Chester Orr

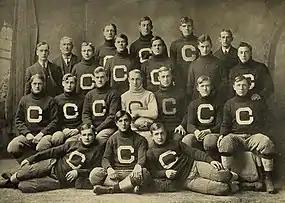
Orr sitting in the middle with the white variety sweater, holding the football marking the 1904 Case football team as league and state champions.

Orr played on and captained several Case Tech football teams, who were considered the best college football teams in the state of Ohio. He played quarterback, punter, kicker, punt returner, and kick returner on teams who defeated the Ohio State Buckeyes twice, and who won the Ohio Athletic Conference in its first three seasons of existence –1902, 1903, and 1904. Case Tech went undefeated against rival Western Reserve all three seasons.